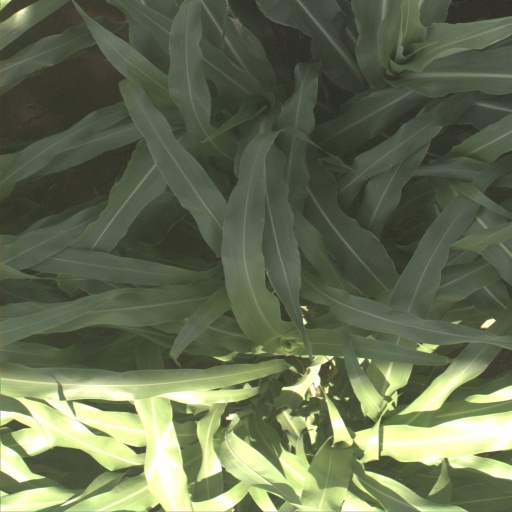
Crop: sorghum